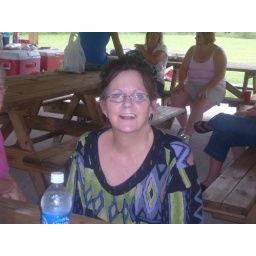
theresa and in back ground id sheilds and lisa in pink tina's girl in pink